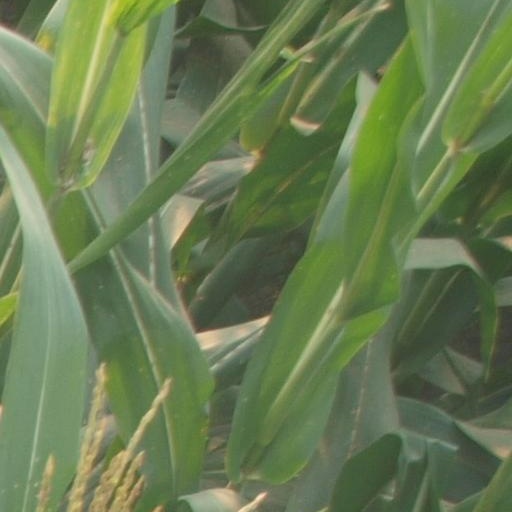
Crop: maize; corn